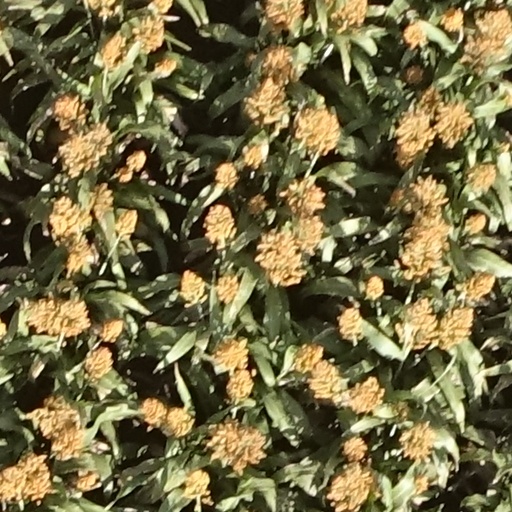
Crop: sorghum